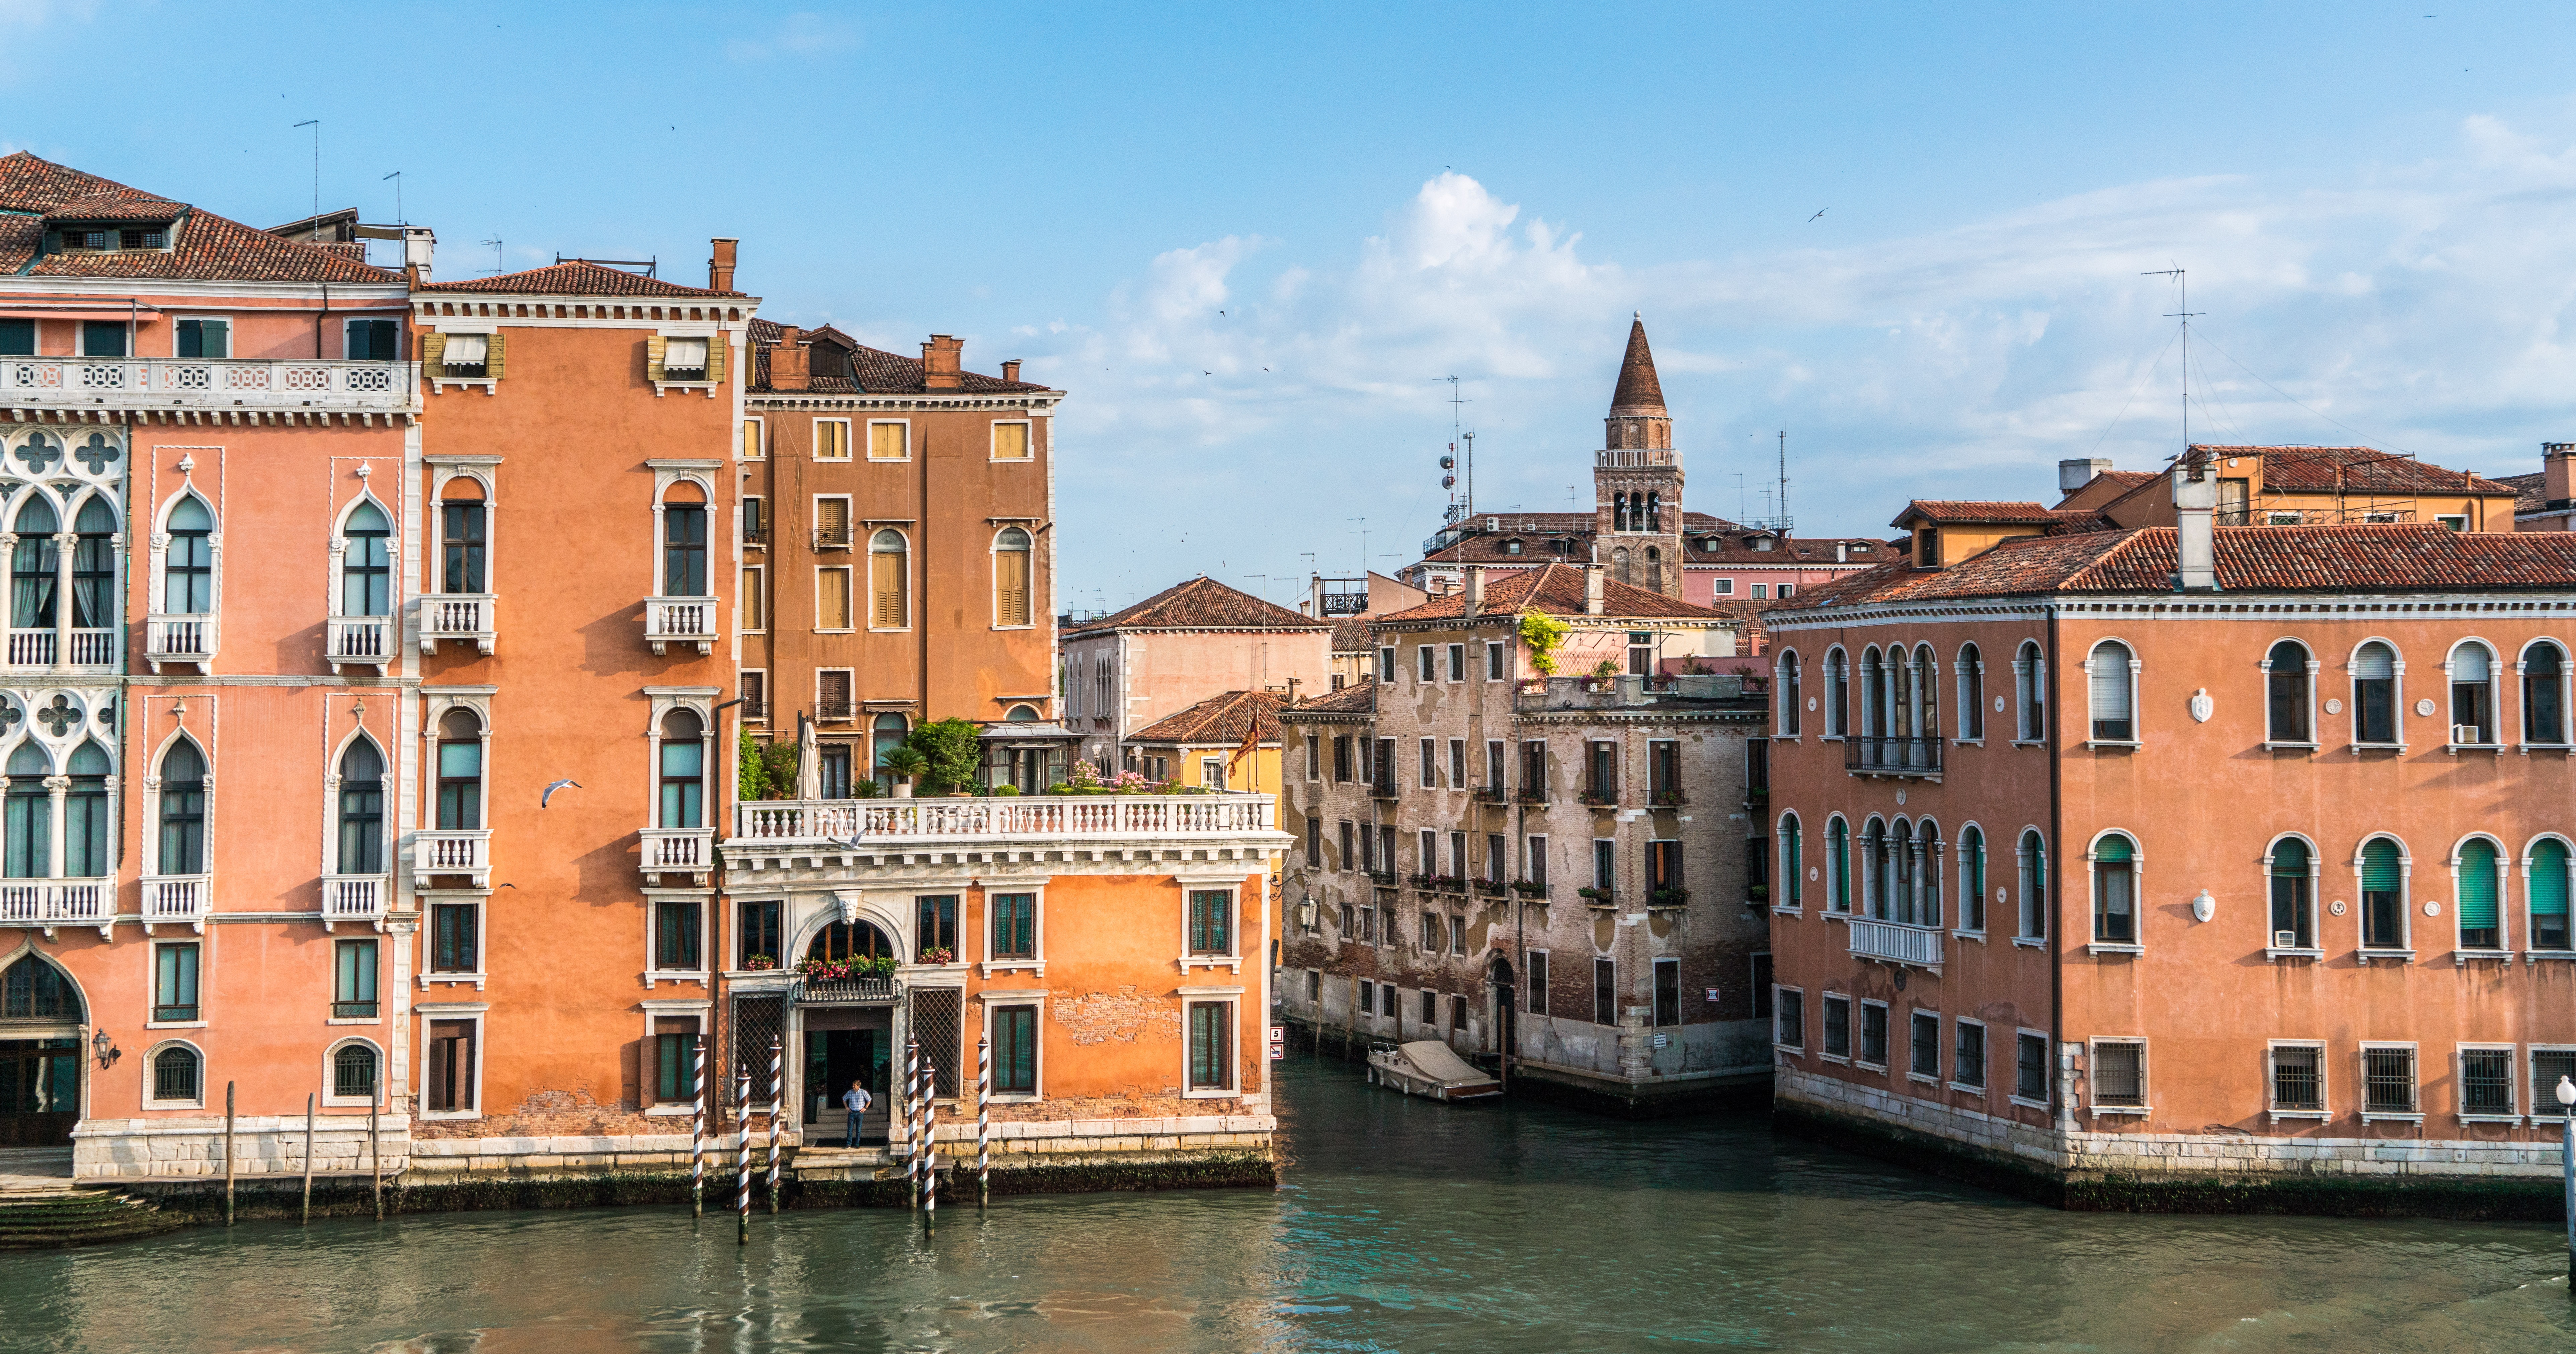
water, outdoor, architecture, boat, town, building, city, urban, river, canal, cityscape, vacation, travel, europe, vehicle, scenic, landmark, italy, venice, historic, tourism, waterway, body of water, outdoors, buildings, venezia, channel, historical, landform, venetian, grand canal, geographical feature, human settlement